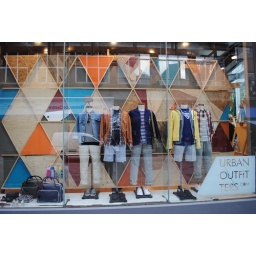
Urban Outiftters Mens window: Belfast.This window display show male fashion and accesories. It covers key trends in menswear.